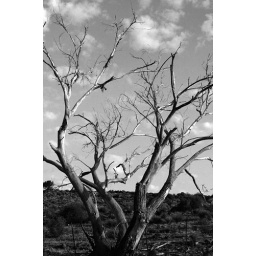
tree in black & white